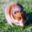
Label: hamster